Stiletto (comics)

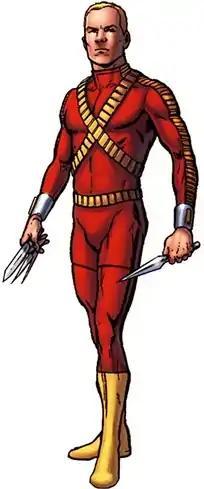
Stiletto as seen in the "Official Handbook of the Marvel Universe A-Z" #11.

Stiletto is the name of different characters appearing in American comic books published by Marvel Comics. The most popular is Tom Stuart who fought Heroes for Hire.